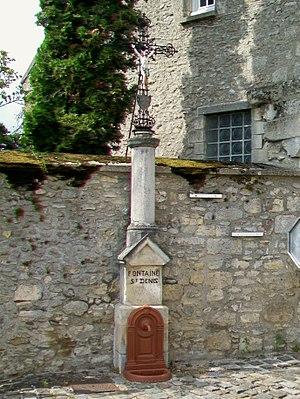
La fontaine Saint-Denis, à l'angle des rues Paul-Faure et Fontaine-Saint-Denis.
Mogneville est une commune française située dans le département de l'Oise en région Hauts-de-France. Ses habitants sont appelés les Mognevillois et les Mognevilloises.